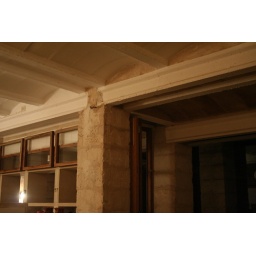
The concrete I-beams, the sandstone, the curved ceramic roof elements, where in the seventies all low-cost, standard building materials on Mallorca.